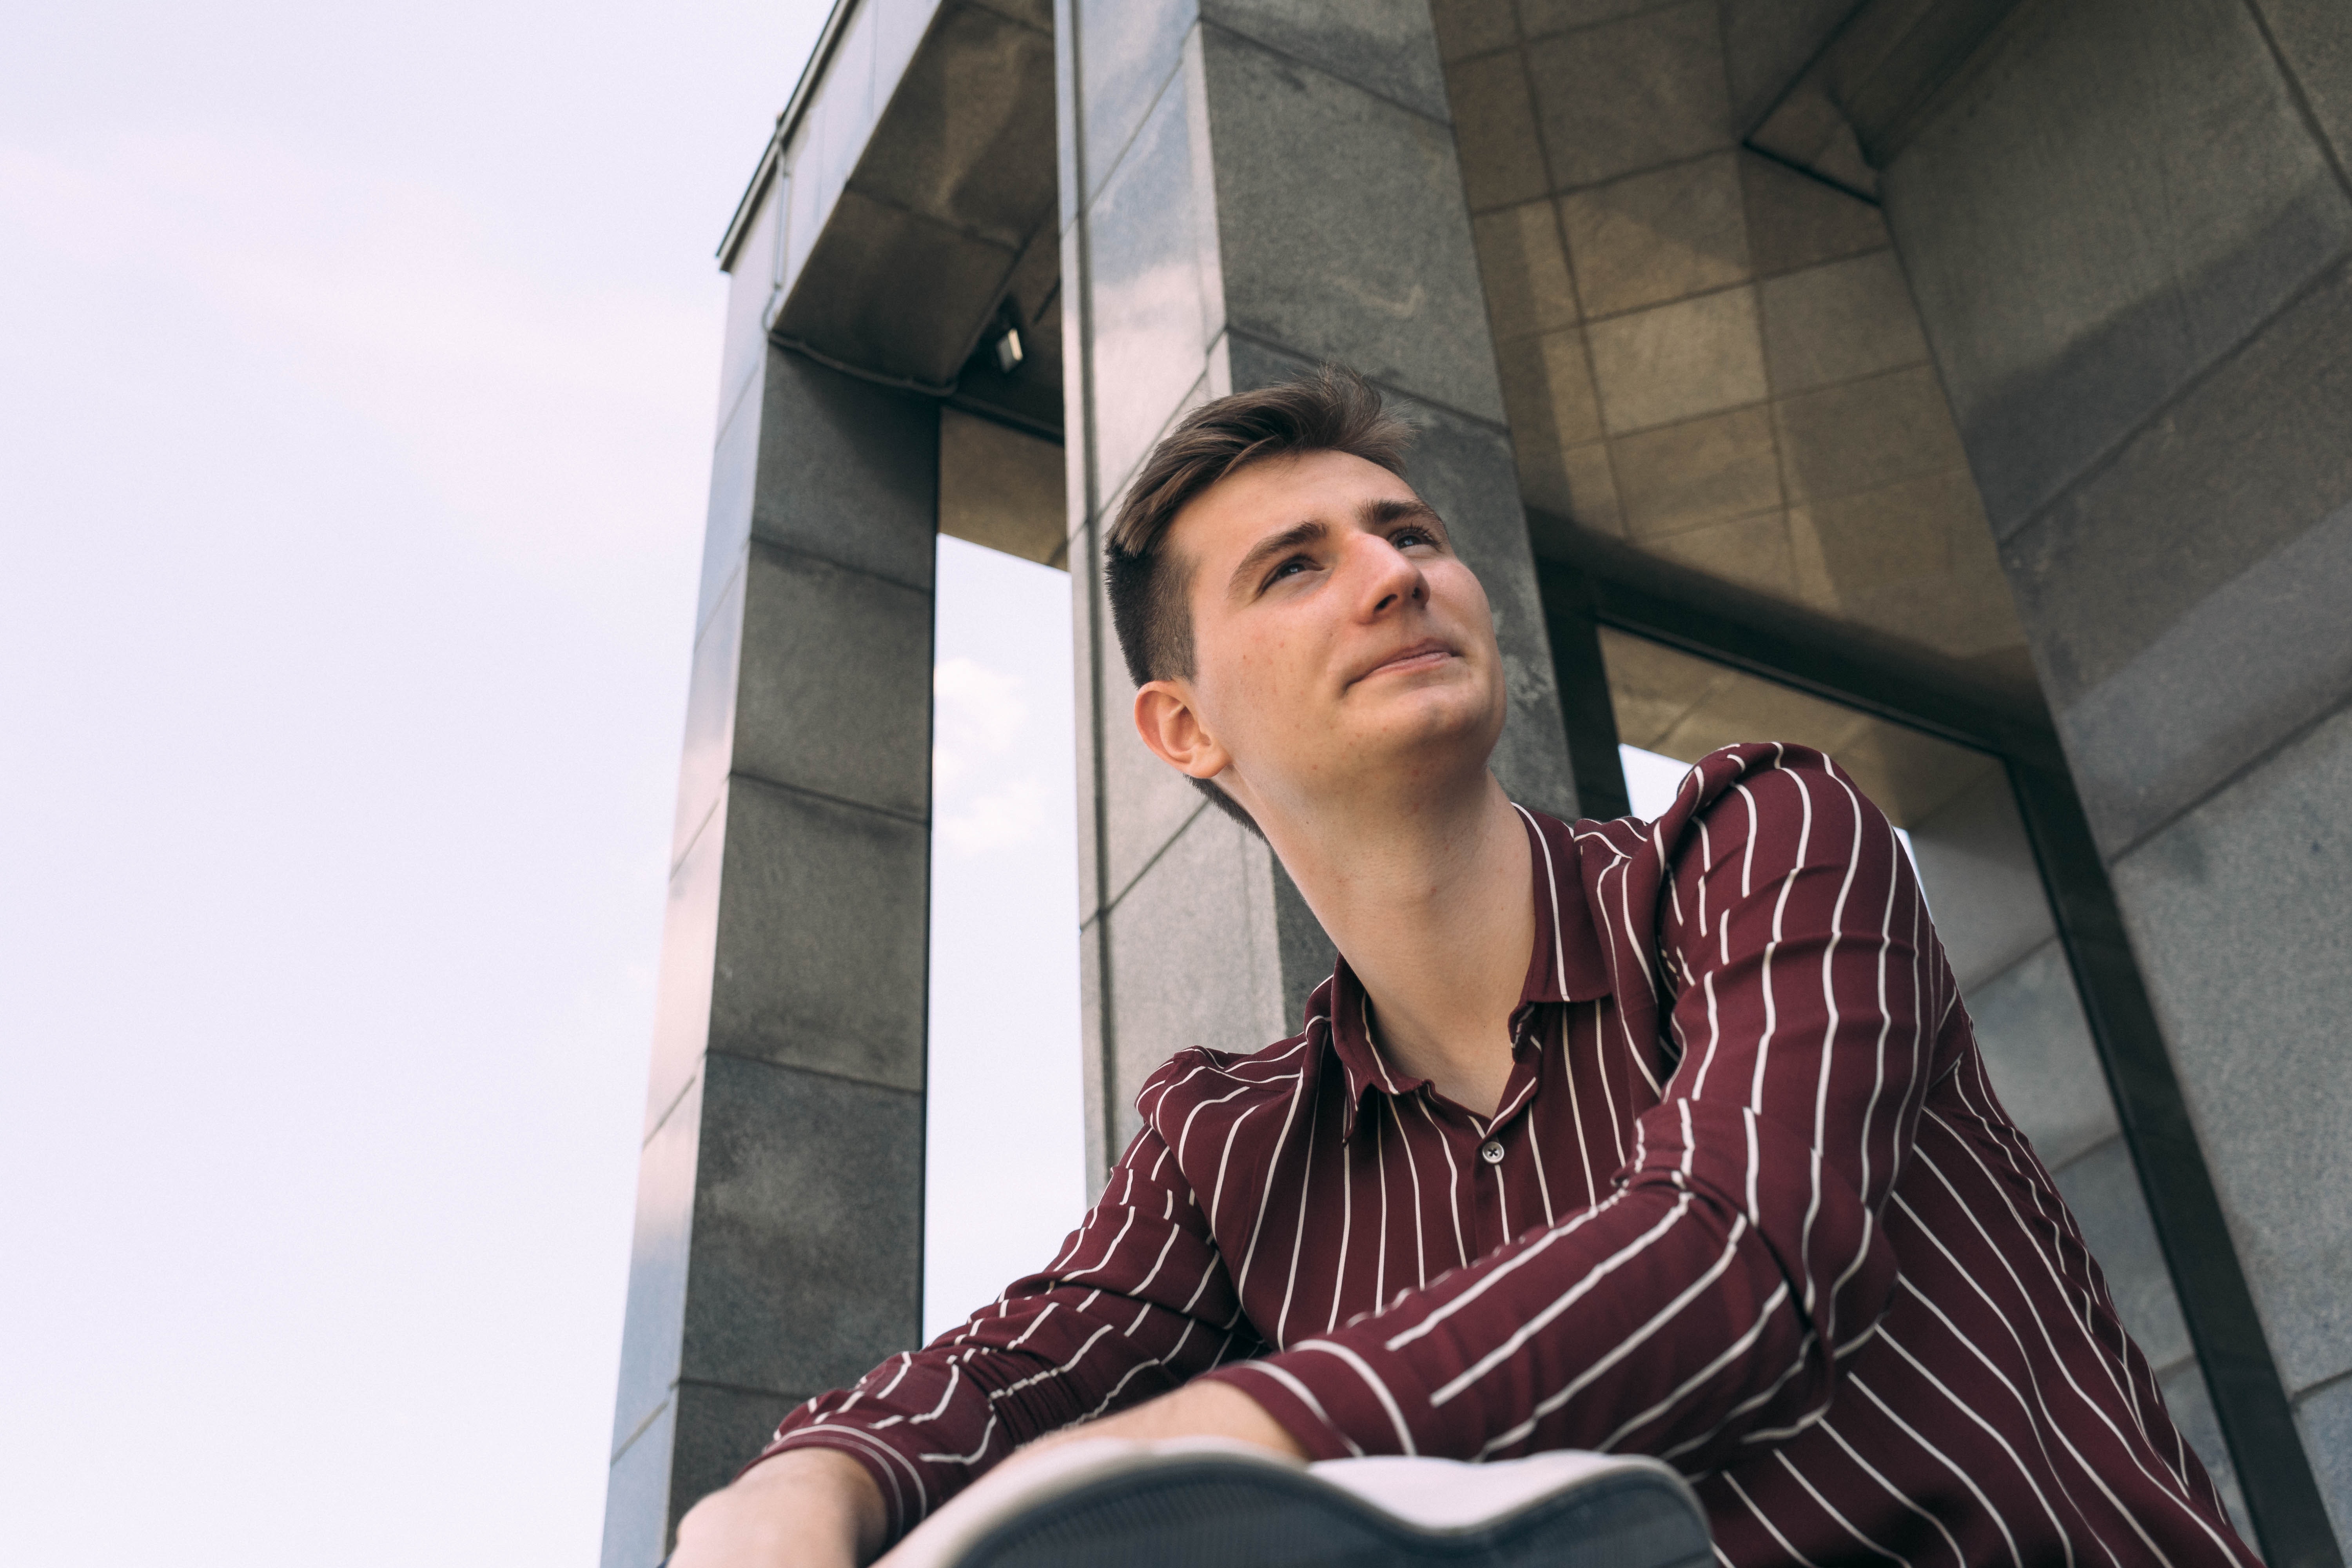
sitting, design, fun, photography, architecture, photo shoot